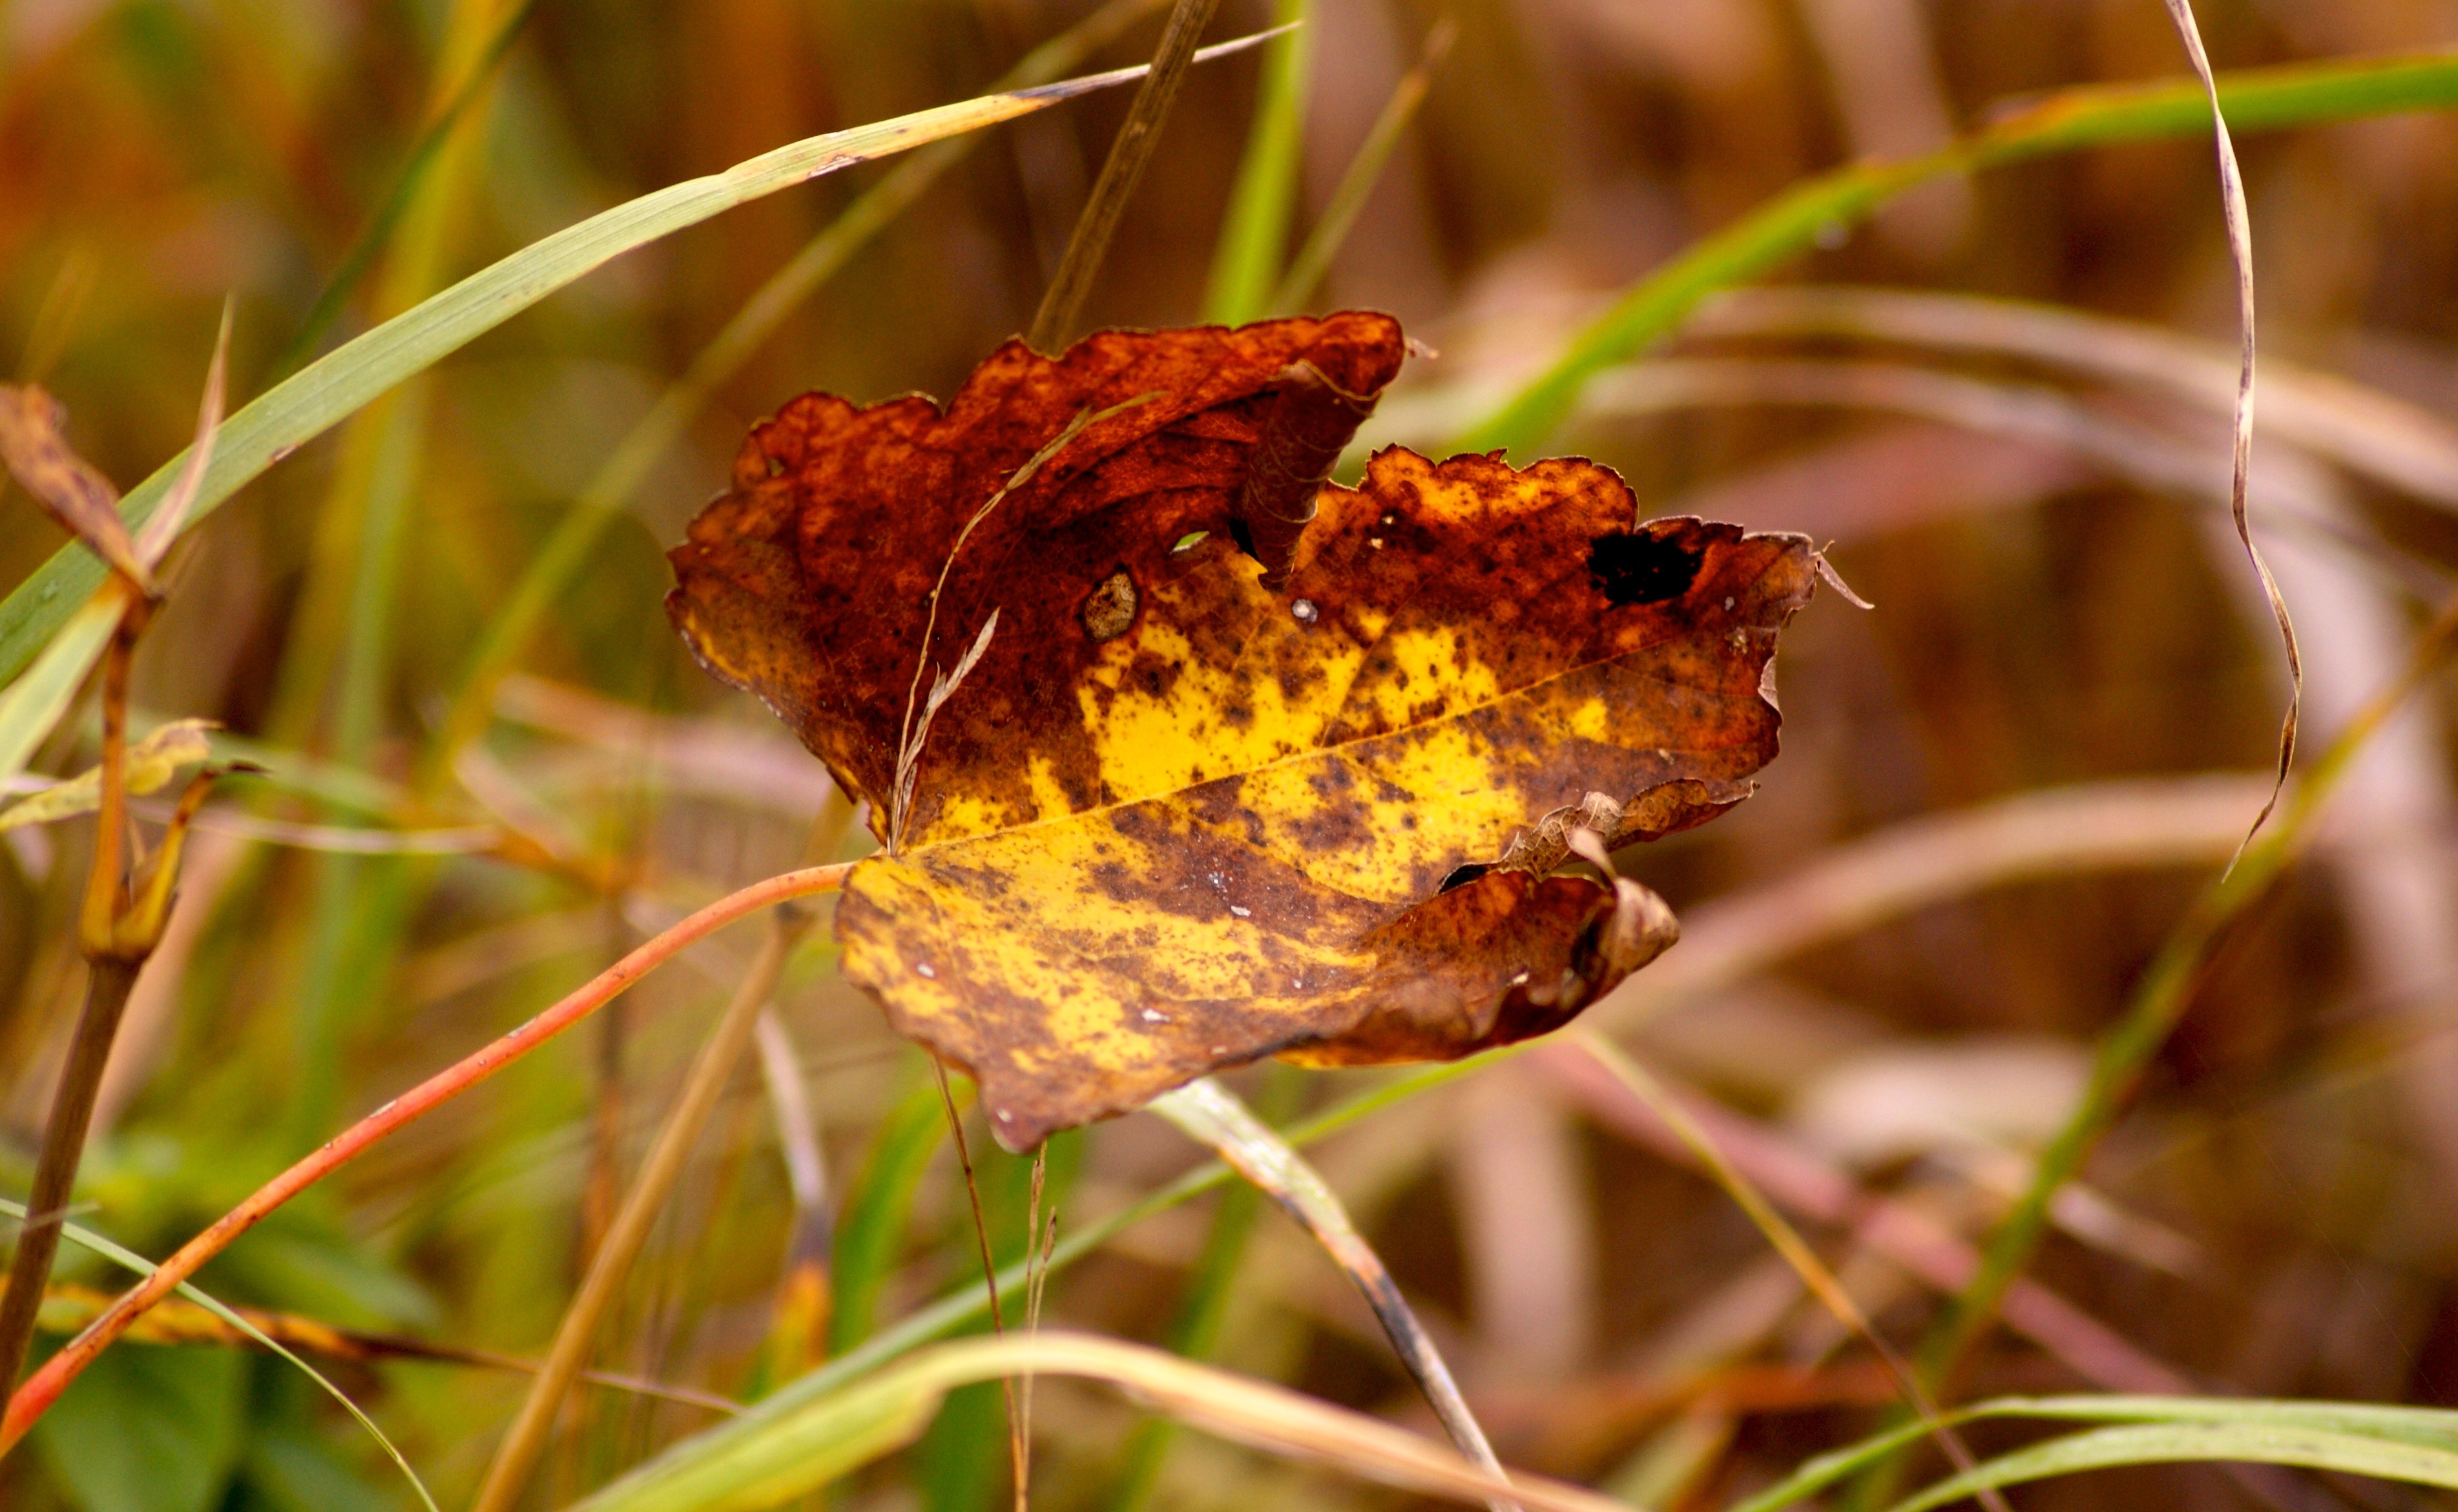
nature, branch, plant, leaf, flower, wildlife, red, autumn, brown, botany, flora, season, fauna, wildflower, close up, leaves, gold, colored, autumn leaf, maple leaves, fall color, fall foliage, autumn forest, fall leaves, golden autumn, autumn colours, forest path, macro photography, flowering plant, deris, yellowish, land plant